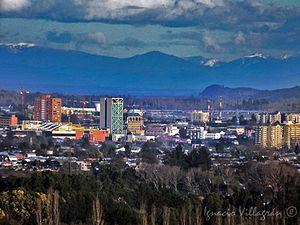
Los Ángeles est une commune du Chili et une ville du centre-sud du Chili, située dans la région du Biobío, capitale de la province de Biobío. Fondée en 1739, elle compte 187 494 habitants.